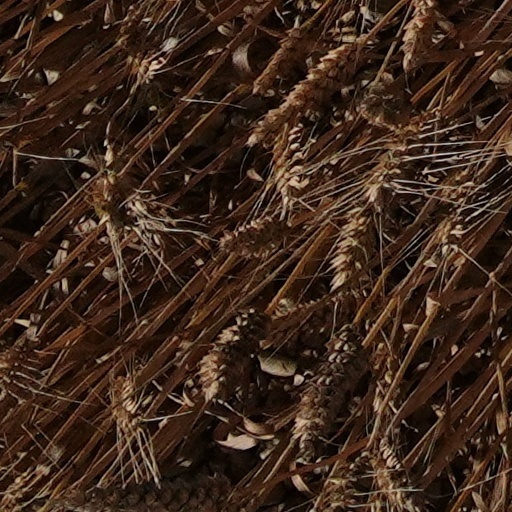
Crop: wheat